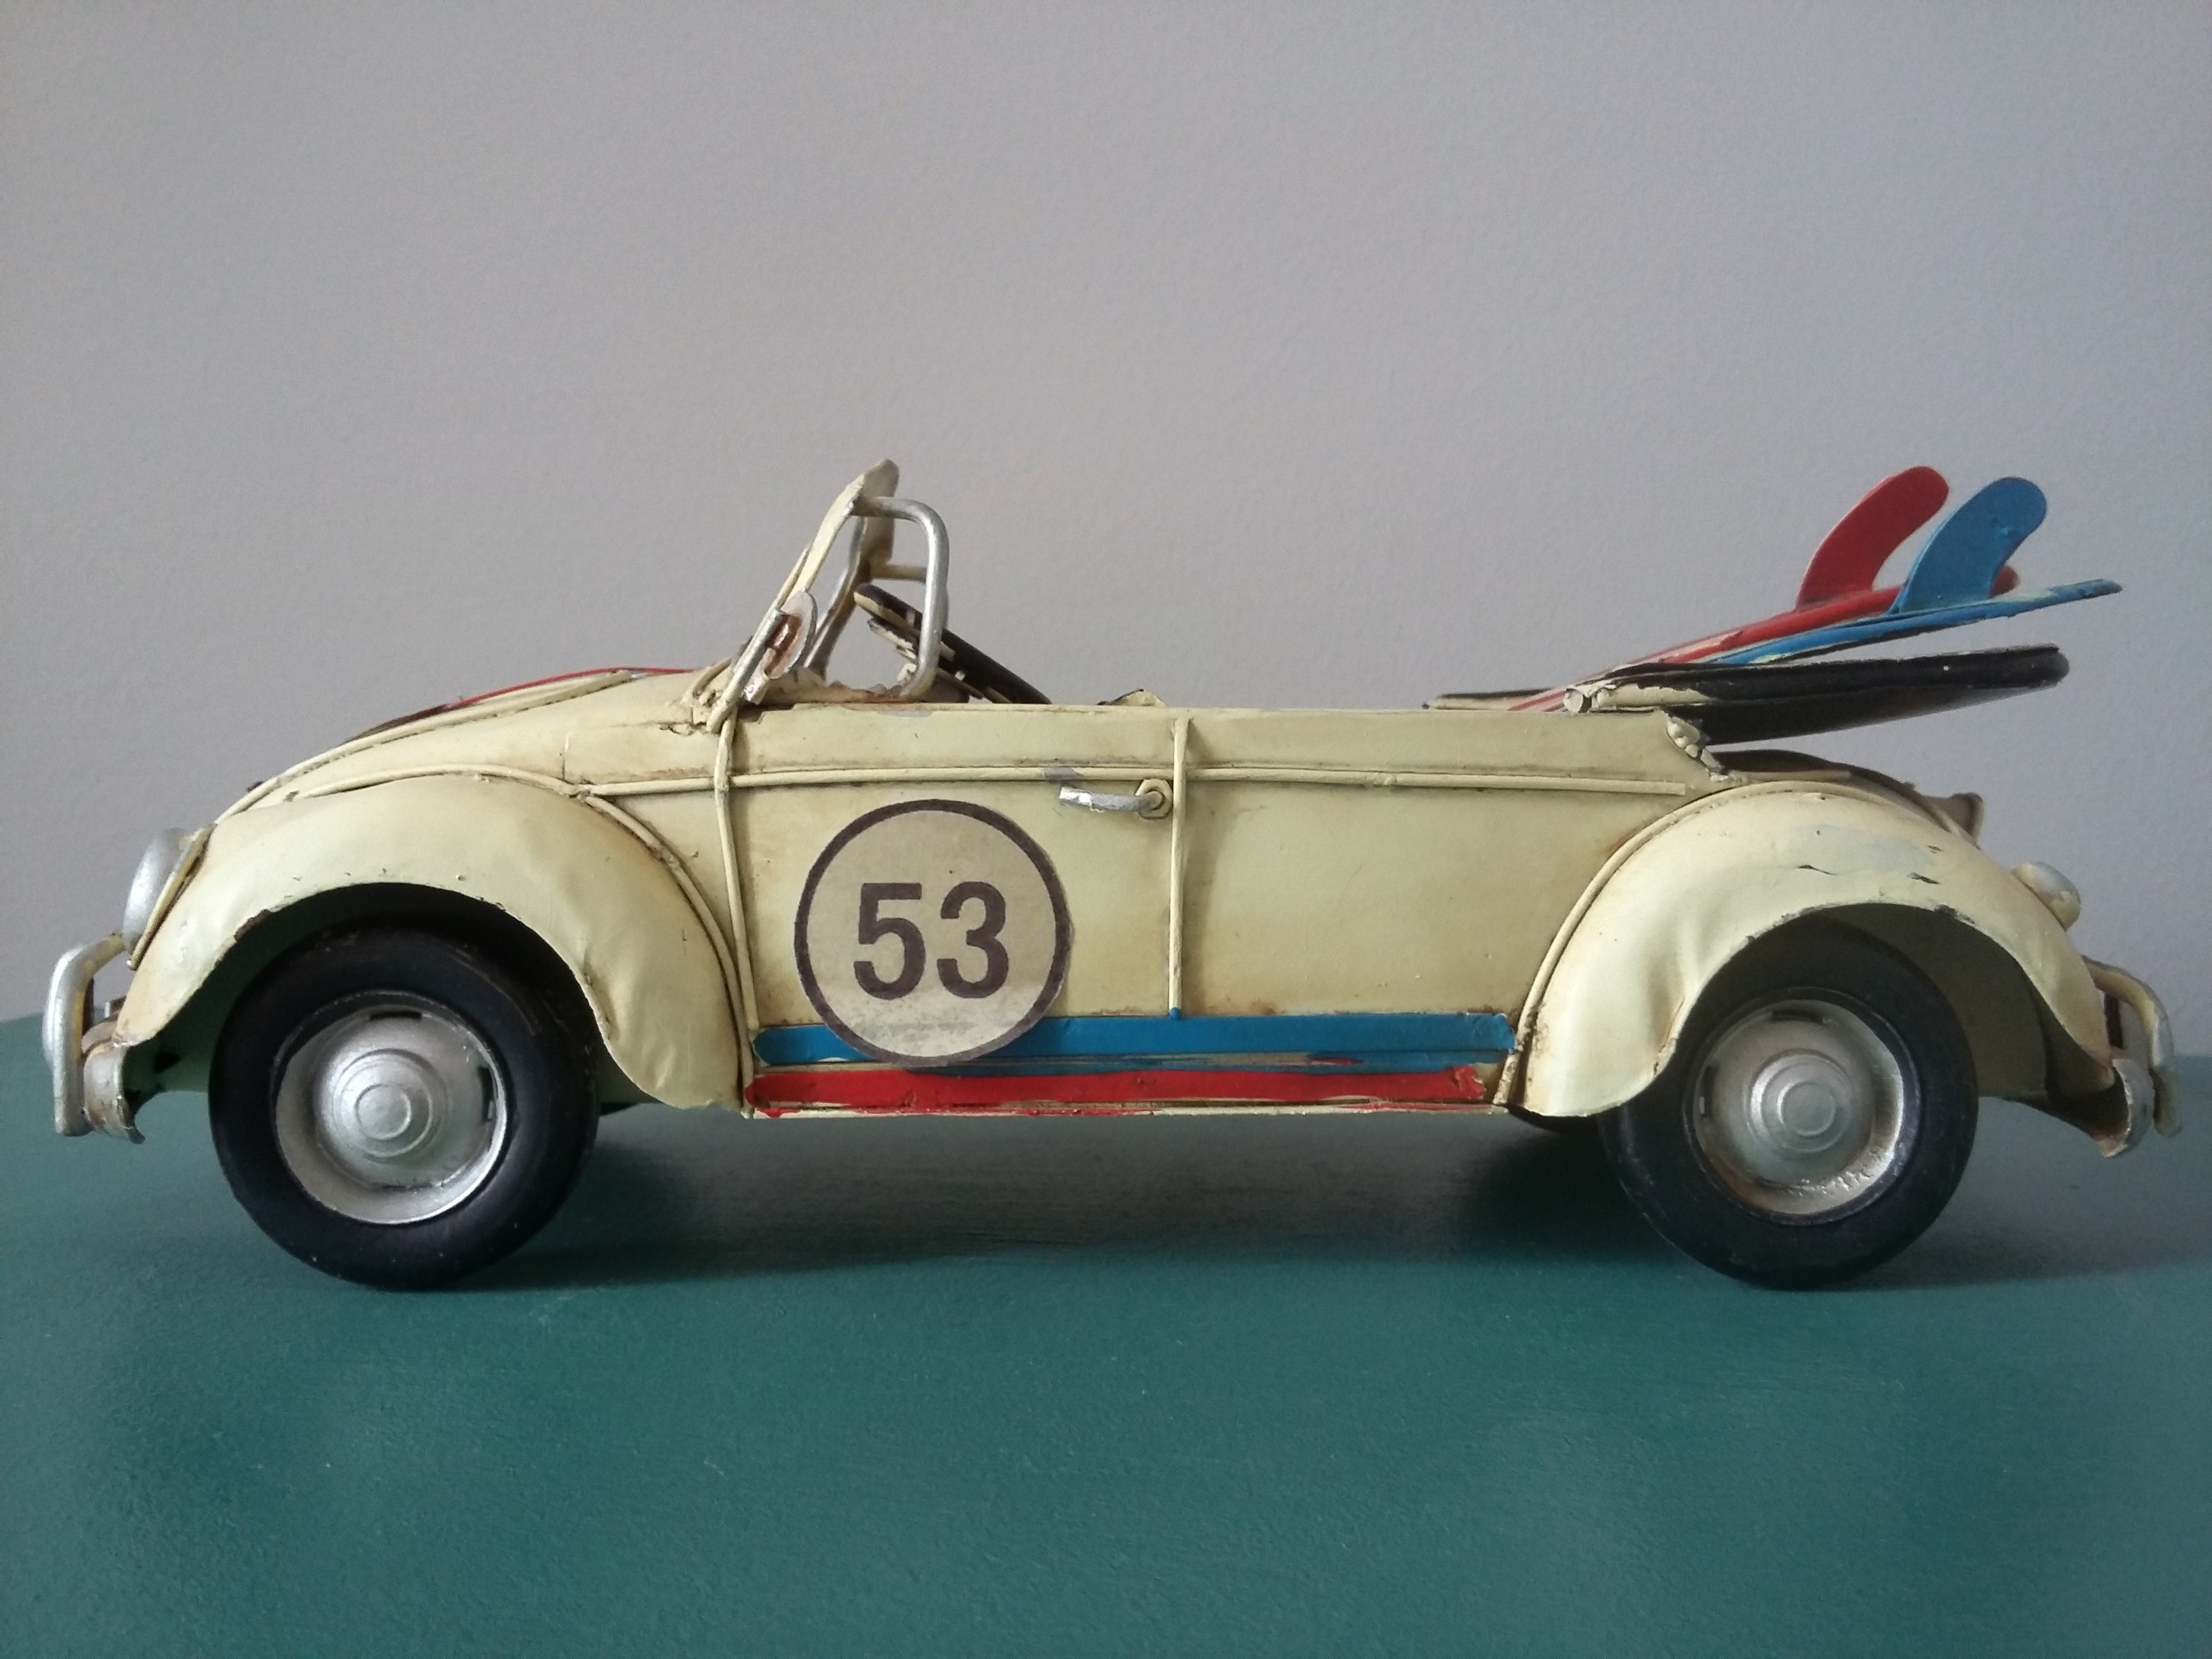
car, vintage, model, vehicle, auto, machine, toy, vintage car, surfboards, era, antique car, city car, vintage machine, model car, land vehicle, cockchafer, volkswagen beetle, scale model, automobile make, automotive design, mid size car, subcompact car, volkswagen type 14a